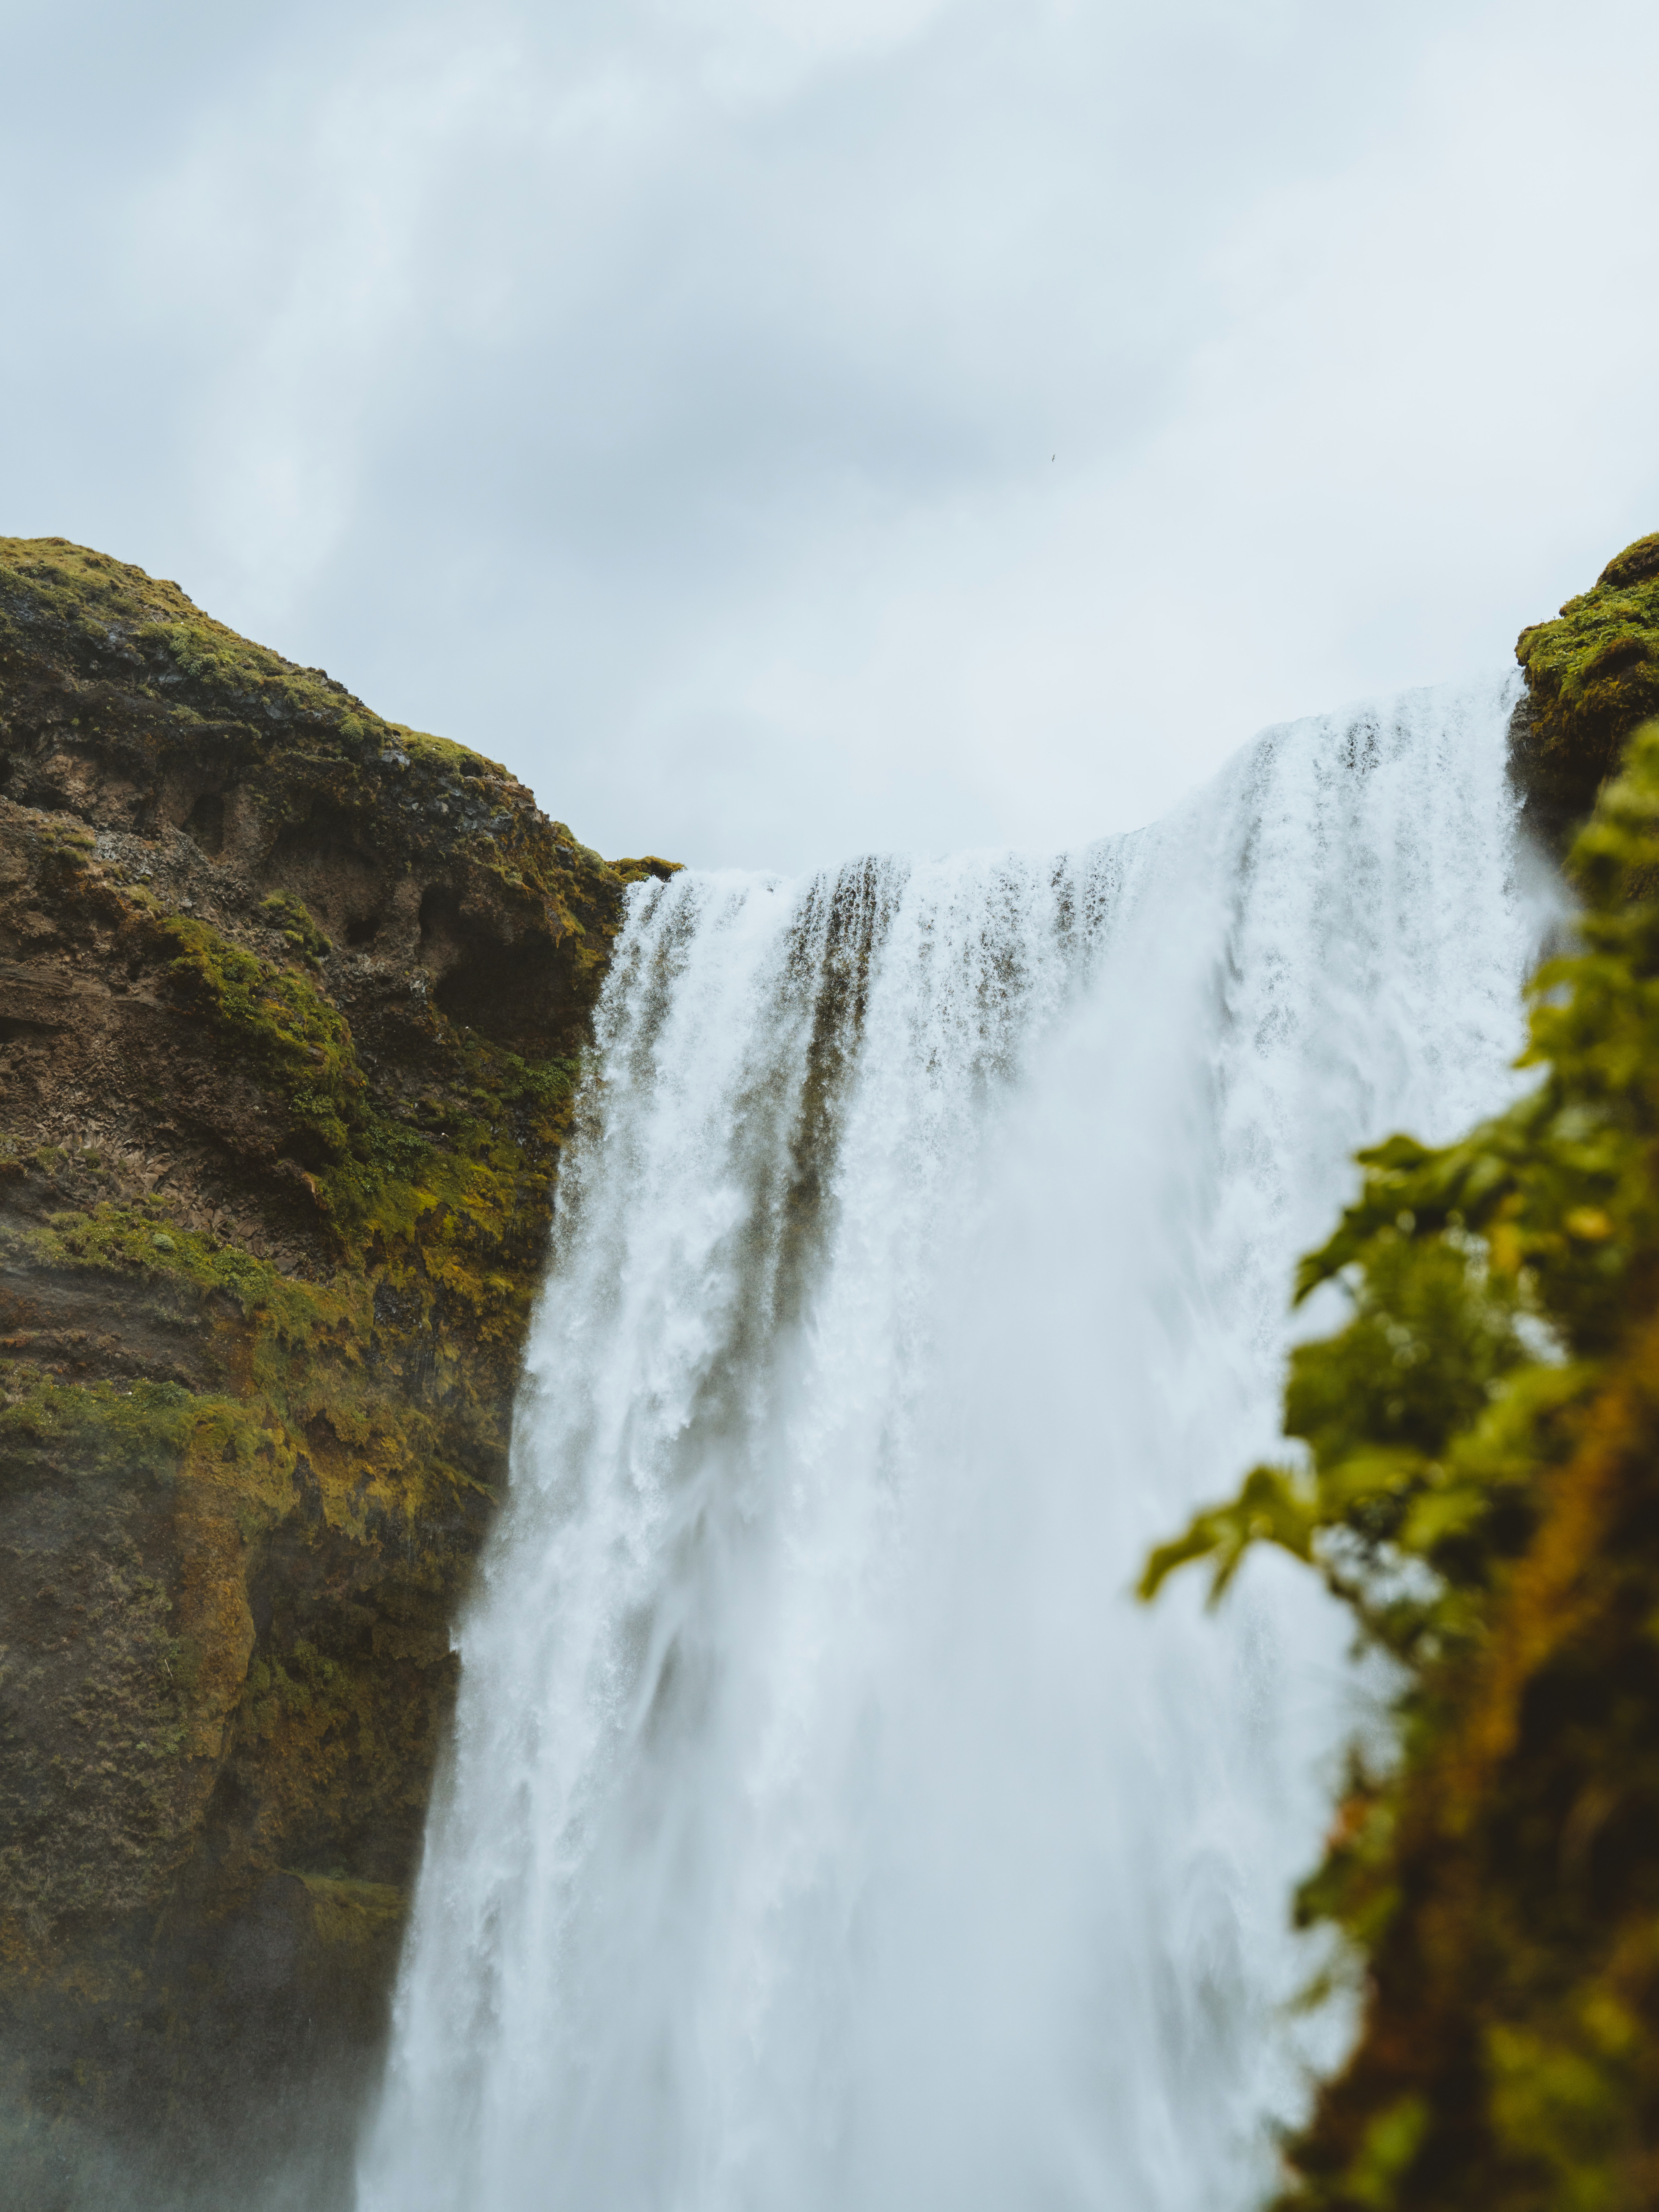
natural, water, sky, waterfall, natural landscape, cloud, watercourse, fluid, chute, landscape, fluvial landforms of streams, mountain river, stream, mountain, rapid, rock, rainforest, tropical and subtropical coniferous forests